USAF Weapons School

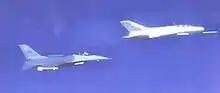
USAF Fighter Weapons School F-16 flying with a Constant Peg MiG-21 over the Nevada desert, about 1986

The USAF Weapons School traces its roots to the Aircraft Gunnery School established in 1949 at Las Vegas Air Force Base (which became Nellis Air Force Base in 1950). This organization brought together a cadre of World War II combat veterans dedicated to teaching the next generation of pilots. The Gunnery School converted to combat crew training to meet the needs of the Korean War. In January 1954, the school assumed the mission of training fighter instructors, and took on the title, "USAF Fighter Weapons School." Students at Nellis trained in P-51 Mustang, F-80 Shooting Star, F-84 Thunderjet and all versions of the F-100 Super Sabre aircraft during this period. By 1960, the F-100 and the F-105 Thunderchief were left as the two primary aircraft flown at the Weapons School.